Lauffen am Neckar

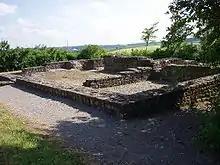
Villa rustica in Lauffen

It is presumed that the area around Lauffen had already been settled in pre-Christian times, although the only evidence consists of a few bones. The settlement's high level of frequentation can be attributed to the shallow water between the present old Neckar bridge and the cliffs by the castle and Regiswindis Church. Here the river was fordable for most of the year and the spot used by both men and animals as a crossing point. Such opportunities were few and far between along this stretch of the original Neckar. Indeed, the nearest fords were some kilometres distant. The two prominent cliffs may well have served as lookouts and refuges since primeval times.